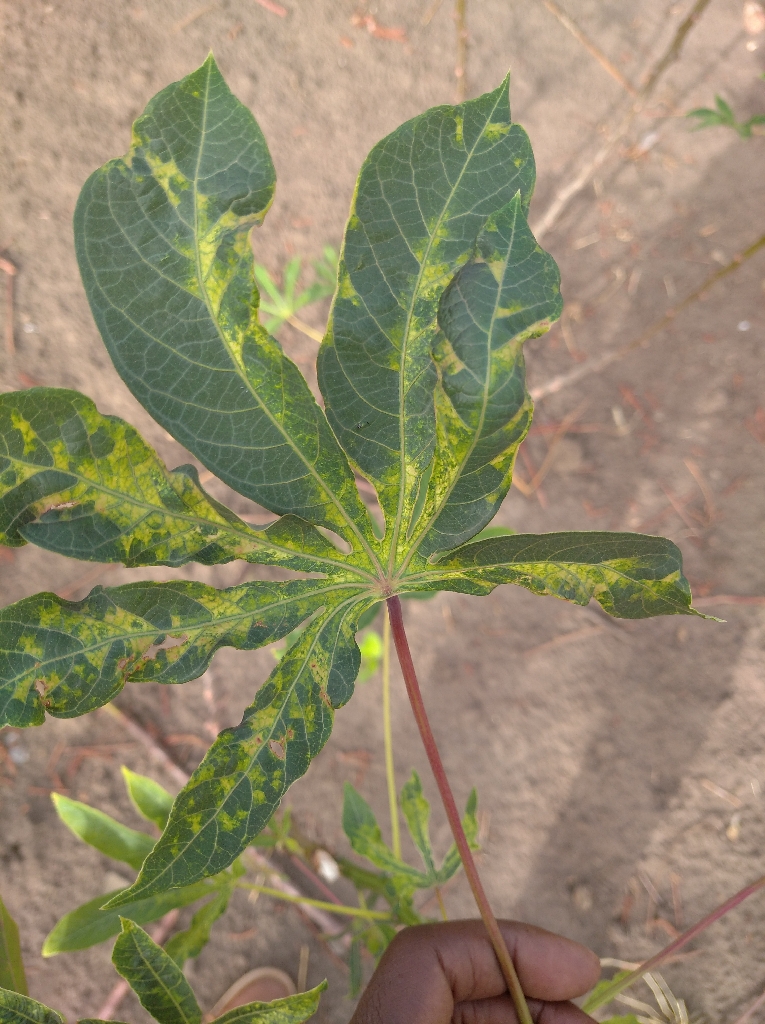
Label: cassava mosaic disease (cmd)